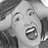
Emotion: sad